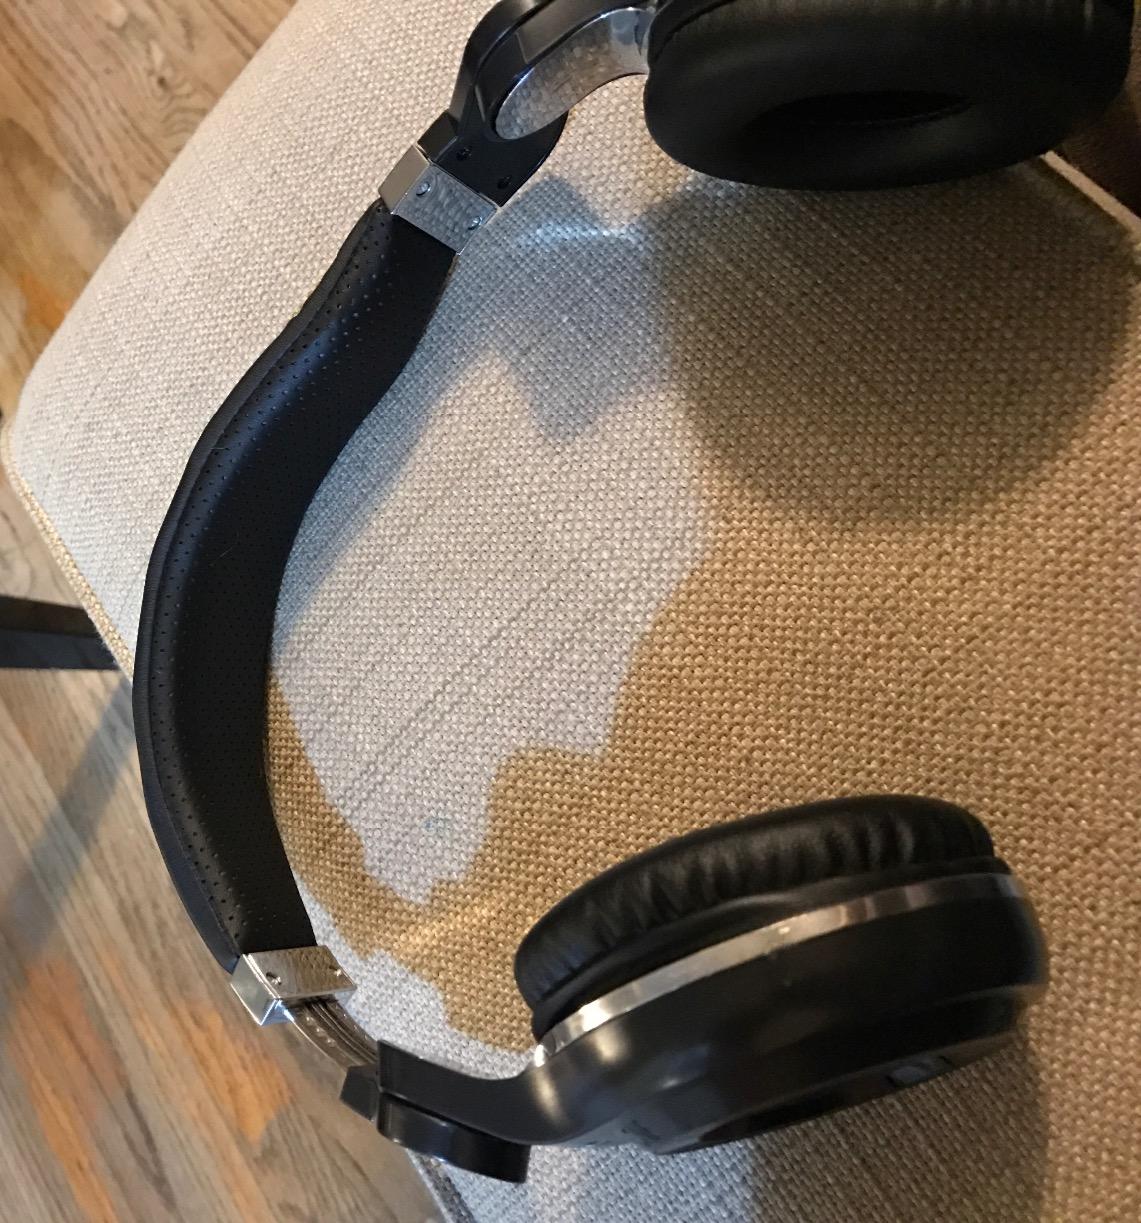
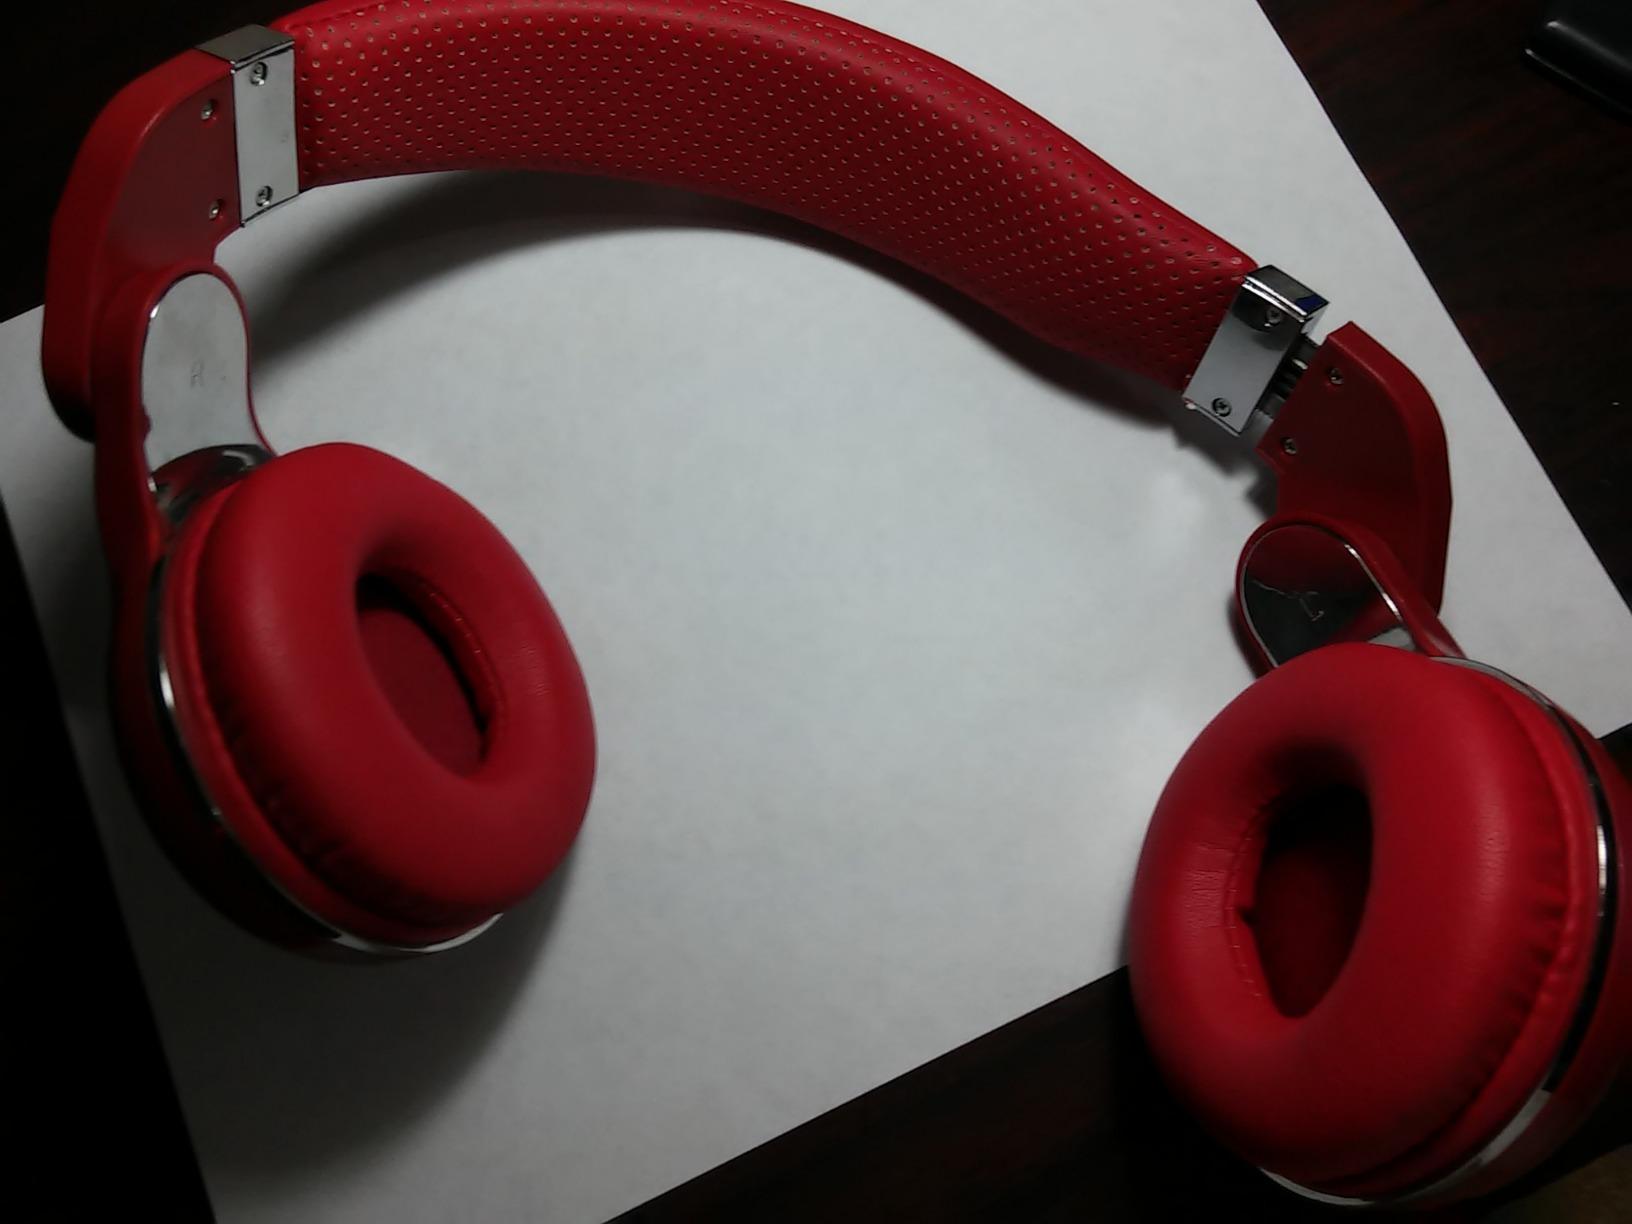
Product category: headphones
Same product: no